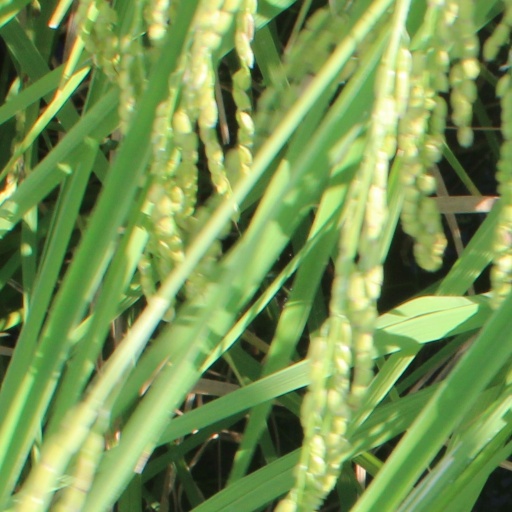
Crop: rice